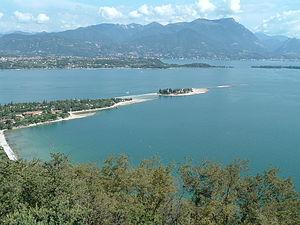
L'île de San Biagio est une île d'Italie du lac de Garde appartenant administrativement à Manerba del Garda.
Manerba del Garda est une commune italienne de la province de Brescia dans la région Lombardie en Italie.